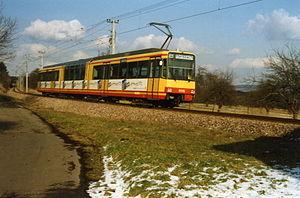
La Stadtbahn de Karlsruhe est une partie du réseau de transport public de Karlsruhe, en Allemagne. Il est aussi appelé Tram-train en raison de sa circulation mixte sur le réseau ferroviaire allemand et le réseau de tramway de la ville. Il comporte 17 lignes dont uniquement six lignes interconnectées au tramway de Karlsruhe.